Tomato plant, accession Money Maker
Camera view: horizontal (90 deg, fisheye); turntable rotation: 300 degrees
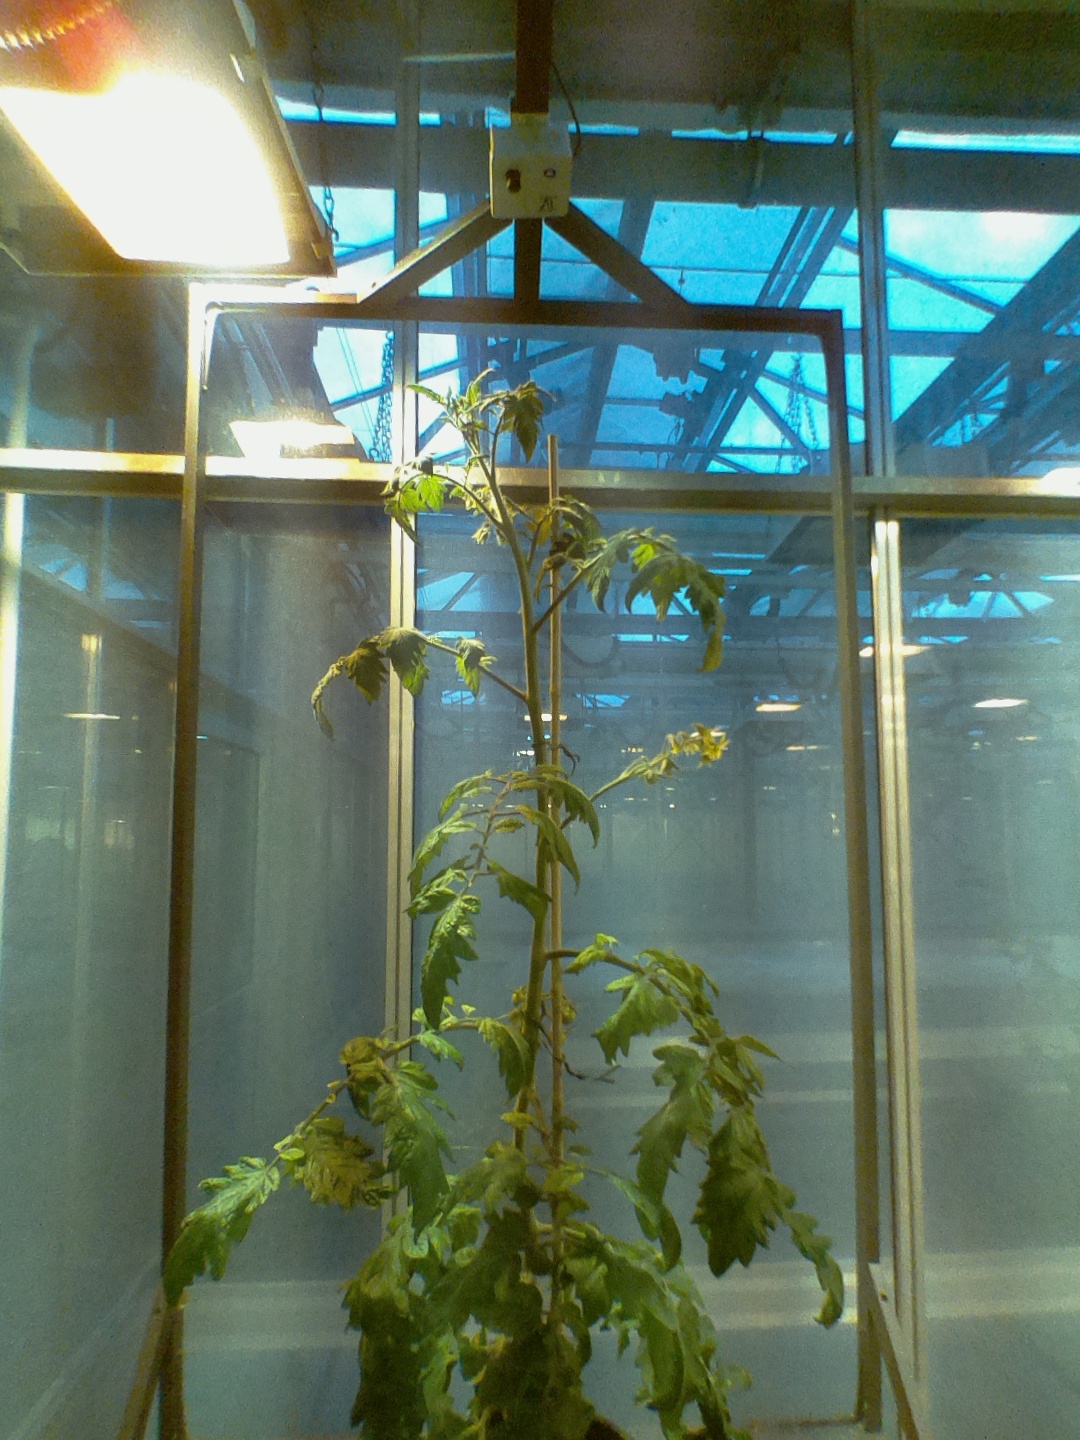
BBCH growth stage 71: 10%-20% of final fruit size